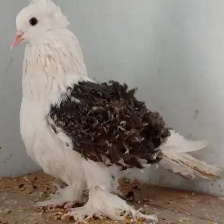
Species: FRILL BACK PIGEON
Scientific name: COLUMBA LIVIA DOMESTICA